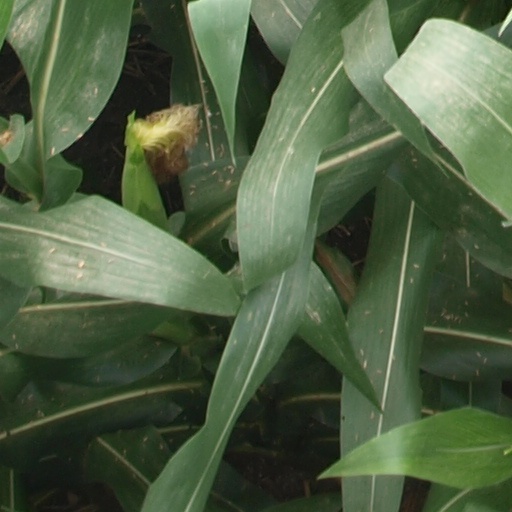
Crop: maize; corn